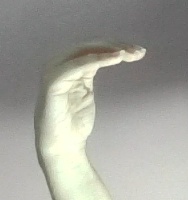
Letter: haa